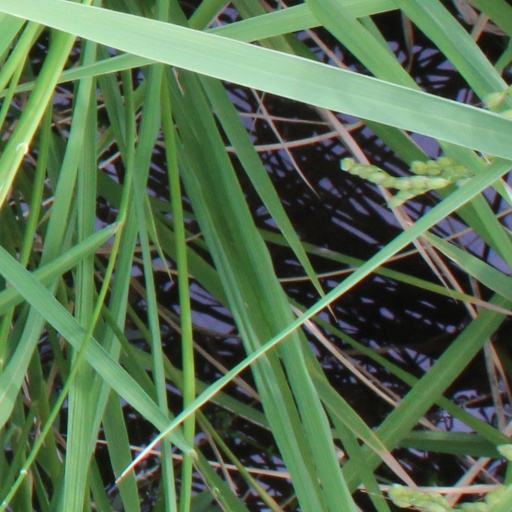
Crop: rice